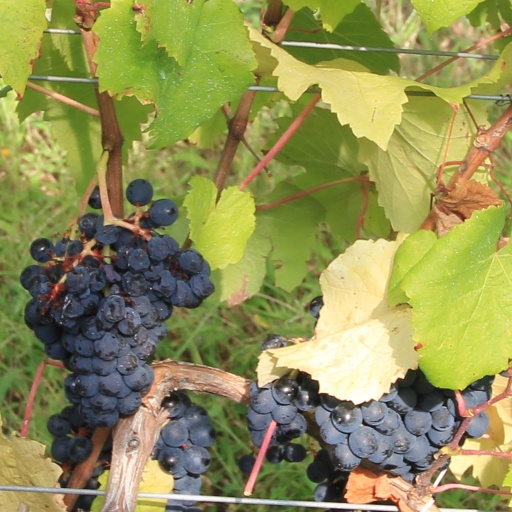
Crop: grape